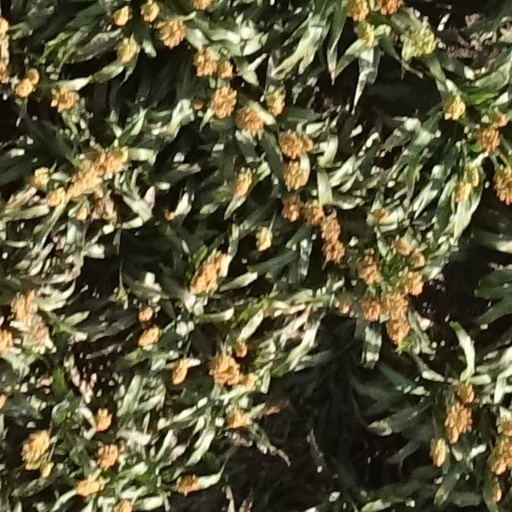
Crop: sorghum